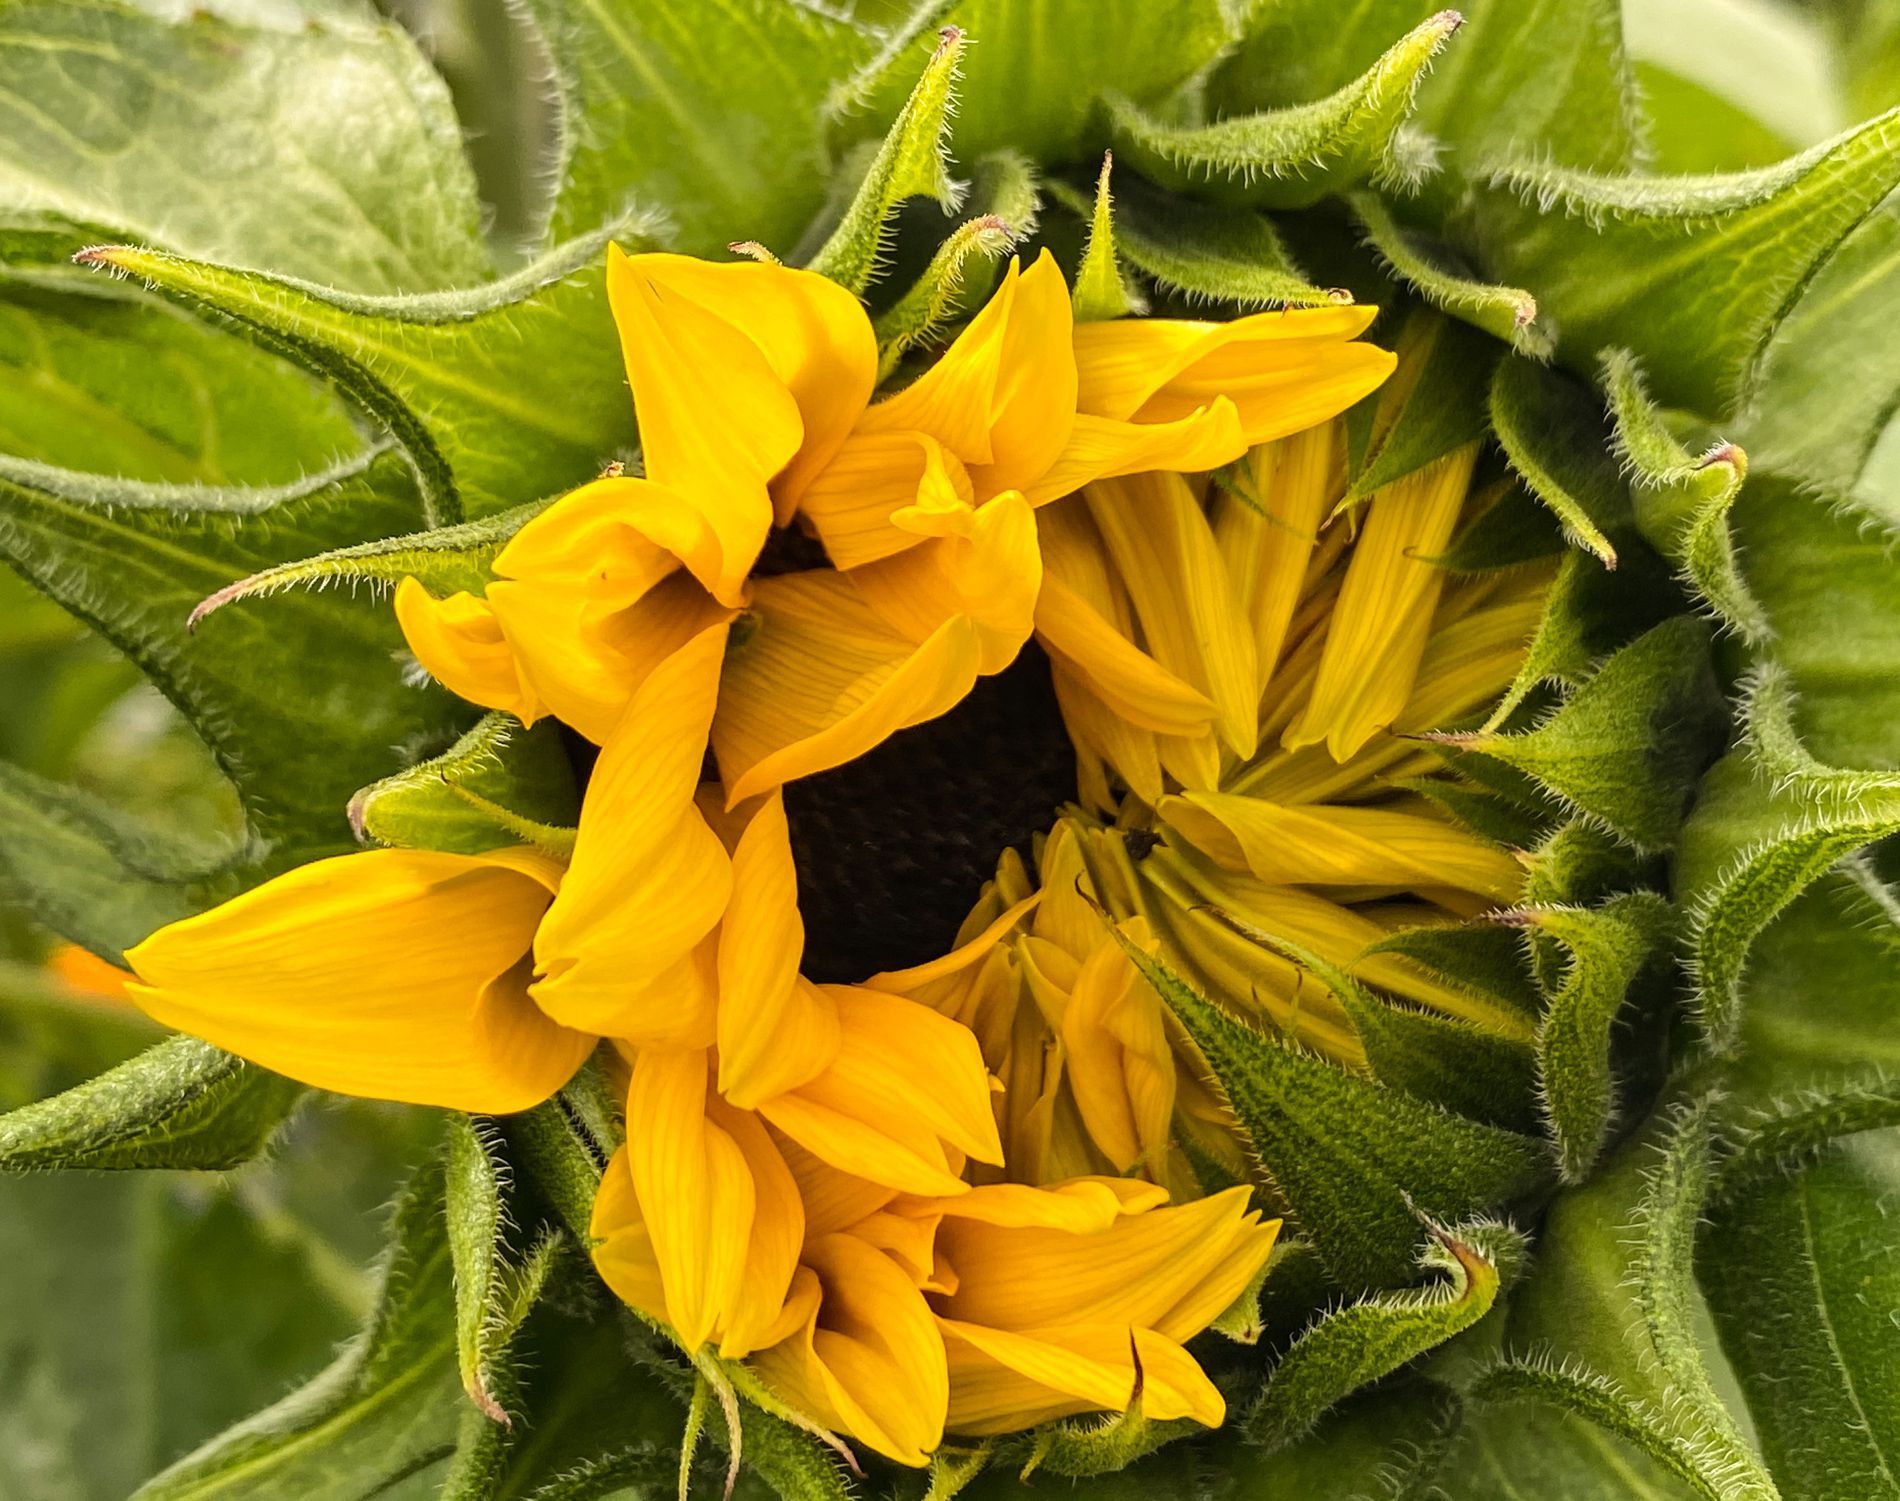
Sunflower Head.
The image shows the center of a sunflower head as its bright yellow petals begin to unfurl from the dark brown and green core. The surrounding green bracts are still tightly curled around the emerging petals.
Close-up shot captures the intricate detail of a sunflower just starting to blossom. The vibrant yellow of the petals contrasts with the darker center and the textured green leaves, highlighting the delicate process of the flower opening towards the light.
Labels: Flower, Plant, Sunflower, Daisy, Petal
Camera: Apple iPhone 11 Pro
Lens: iPhone 11 Pro back triple camera 4.25mm f/1.8
Aperture: F1.8
Exposure: 1/580 sec
ISO: 32
Focal length: 4.25